Hochschule Wismar

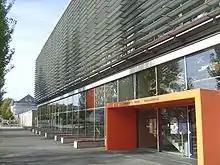
Hochschule Wismar - Faculty of Design

The Hochschule Wismar, University of Applied Sciences: Technology, Business and Design (or short: University of Wismar), is the third-biggest and third-oldest public university in Mecklenburg-Vorpommern, Germany. The university is situated at the Baltic coast in the very north of Germany with its campus being only away from the harbor. The university was founded in 1908 as an engineering academy and has become an important part in the city's cultural life.